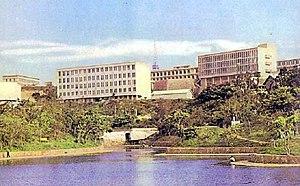
L'université des Ryūkyū est une université nationale japonaise, située à Nishihara sur l'île d'Okinawa, dans la préfecture d'Okinawa.